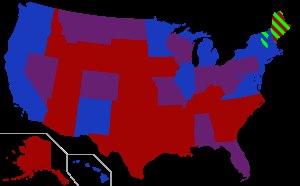
Le 115ᵉ congrès des États-Unis est la législature fédérale américaine qui se réunit à Washington, D.C. du 3 janvier 2017 au 3 janvier 2019. Elle est inaugurée à la fin du mandat de Barack Obama et se poursuit sur les deux premières années de la présidence de Donald Trump.